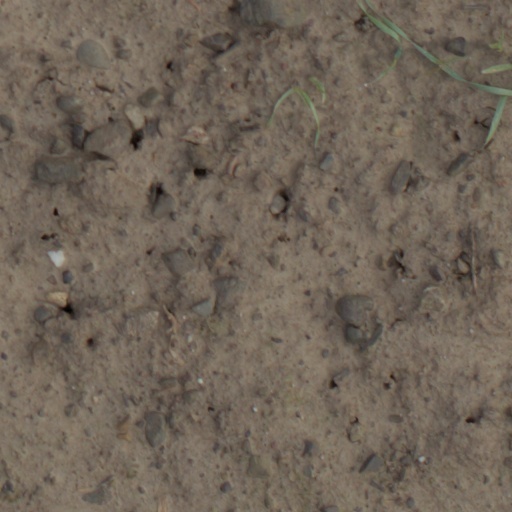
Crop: wheat